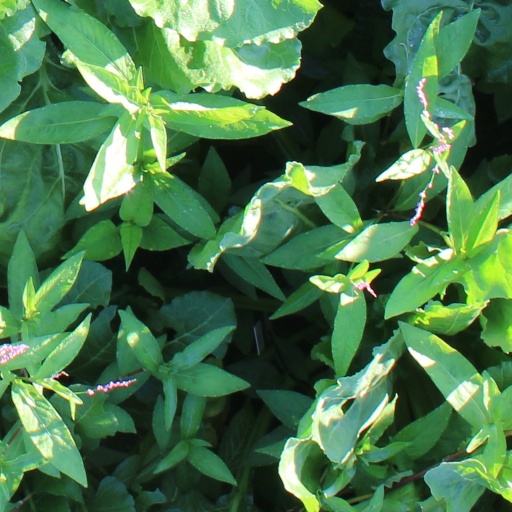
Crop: sugar beet